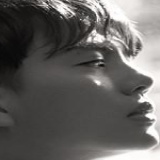
diễn viên Duy Khánh Zhou Zhou